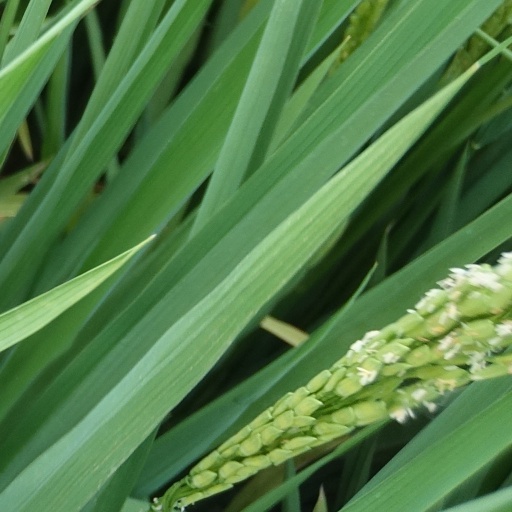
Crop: rice